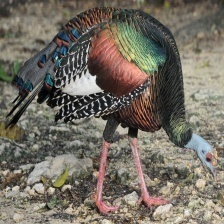
Species: OCELLATED TURKEY
Scientific name: MELEAGRIS OCELLATA